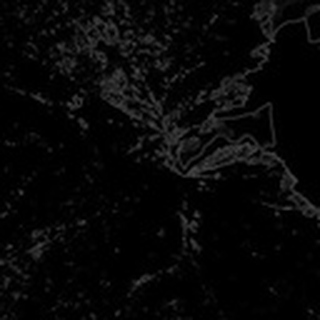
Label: cotton_powdery_mildew